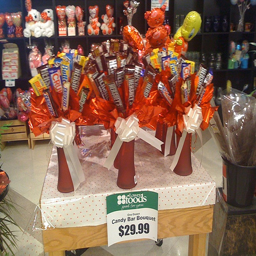
A table displaying several candy bar boutiques for sale
A display of candy bar bouquets are on display in a store.
There is a candy bar bouquet on sale for 29.99
A display of assorted candy items on a vendor's wooden table.
A table is covered in a display of candy bar bouquets.